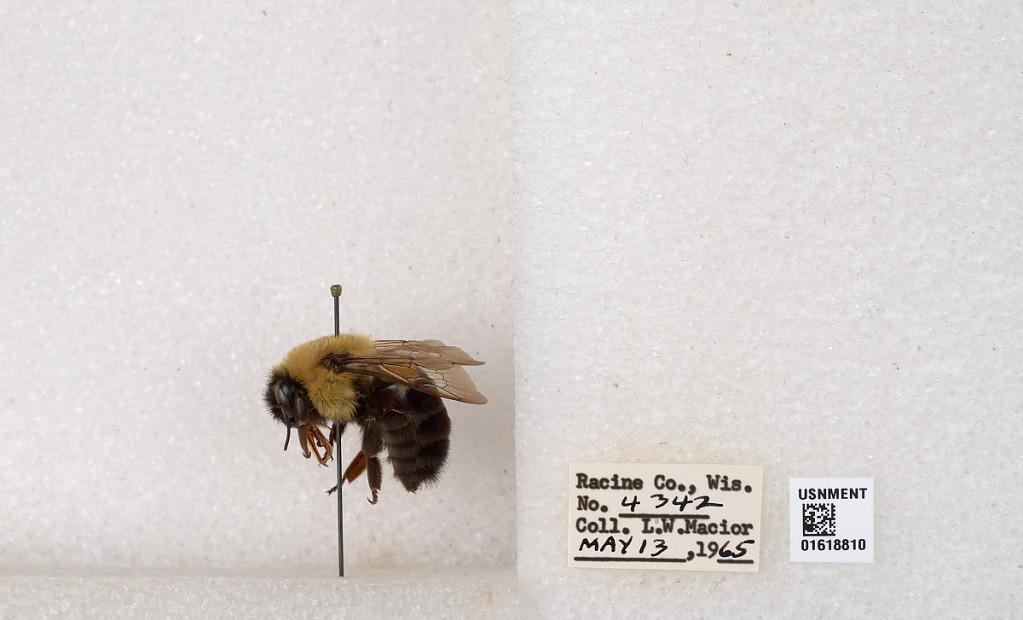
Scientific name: Bombus impatiens Cresson
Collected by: L. Macior
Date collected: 1965-5-13
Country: United States
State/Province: Wisconsin
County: Racine
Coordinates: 42.7299, -87.8123